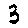
Label: 3